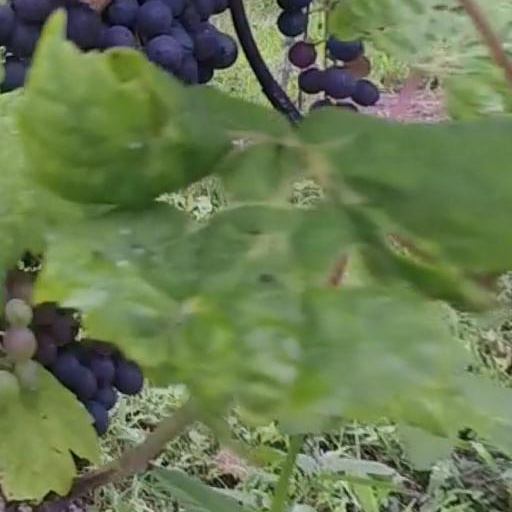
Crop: grape